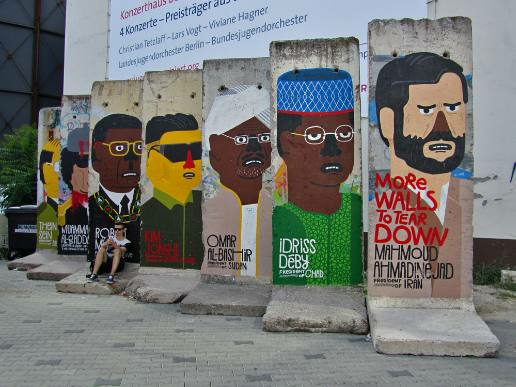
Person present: Yes